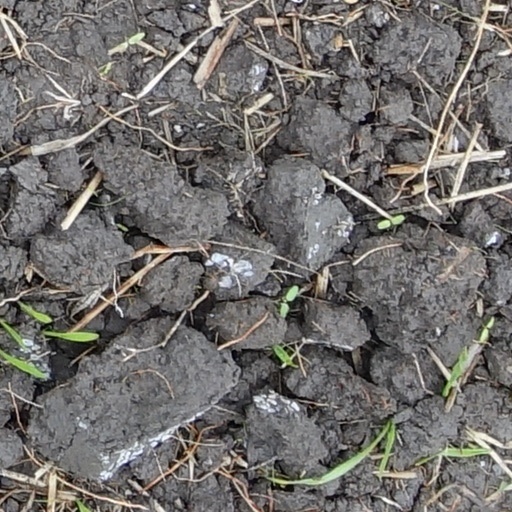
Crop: wheat